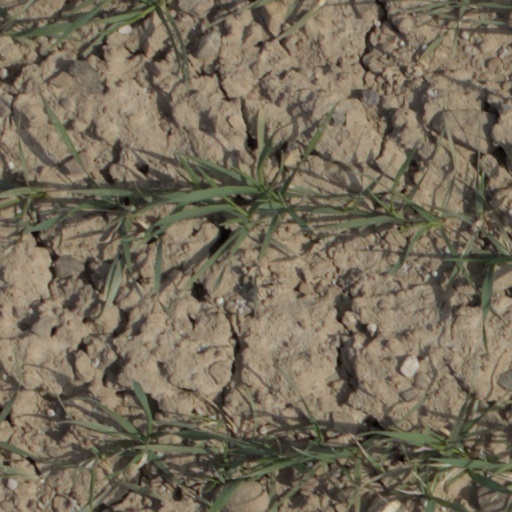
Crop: wheat